Mads Græsbøll Christensen

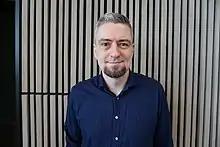
Professor Mads Græsbøll Christensen

Mads Græsbøll Christensen is a Danish Professor in Audio Processing at Department of Architecture, Design & Media Technology, Aalborg University, where he is also head and founder of the Audio Analysis Lab which conducts research in audio and acoustic signal processing. Before that he worked at the Department of Electronic Systems at Aalborg University and has held visiting positions at Philips Research Labs, ENST, UCSB, and Columbia University. He has published extensively on these topics in books, scientific journals and conference proceedings, and he has given tutorials and keynote talks at major international scientific conferences.